William H. Robertson

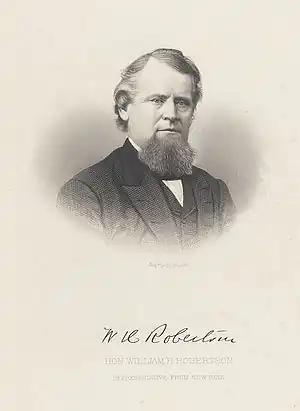
William H. Robertson

William Henry Robertson (October 10, 1823 Bedford, Westchester County, New York – December 6, 1898 Katonah, Westchester Co., NY), also known as W. H. Robertson, was an American lawyer and politician from New York.